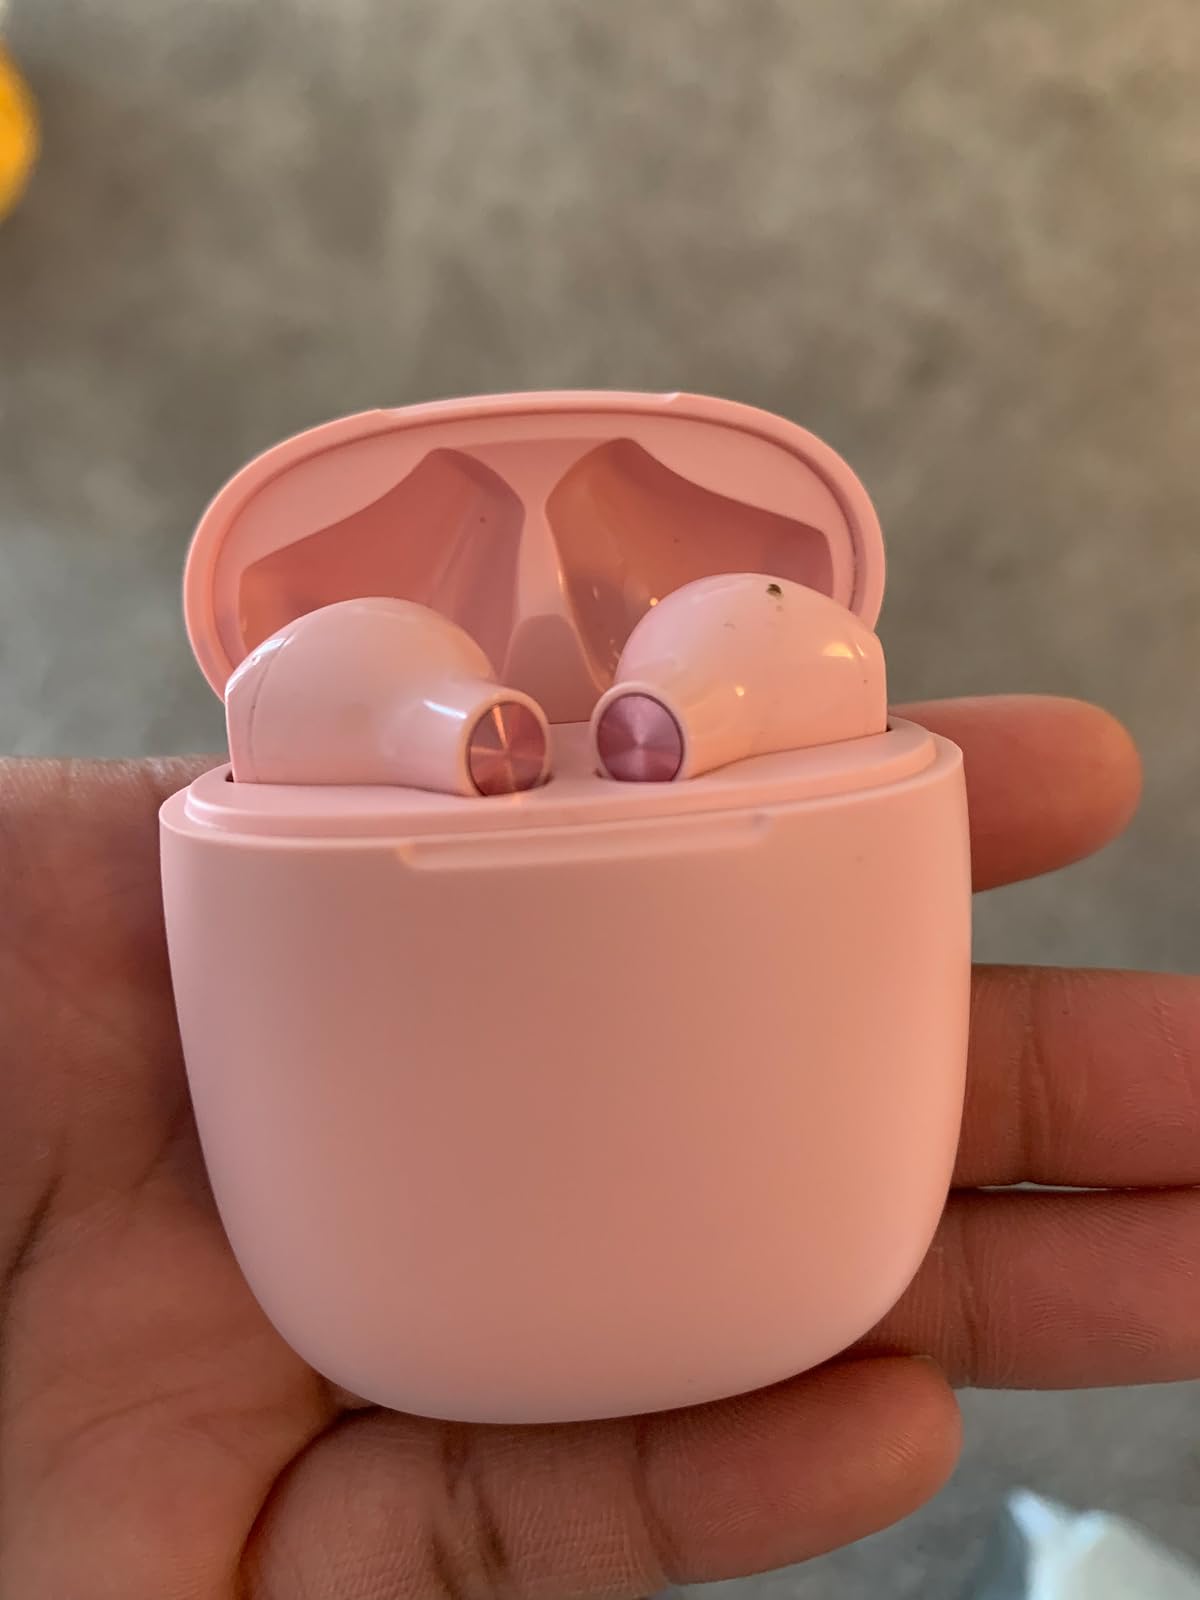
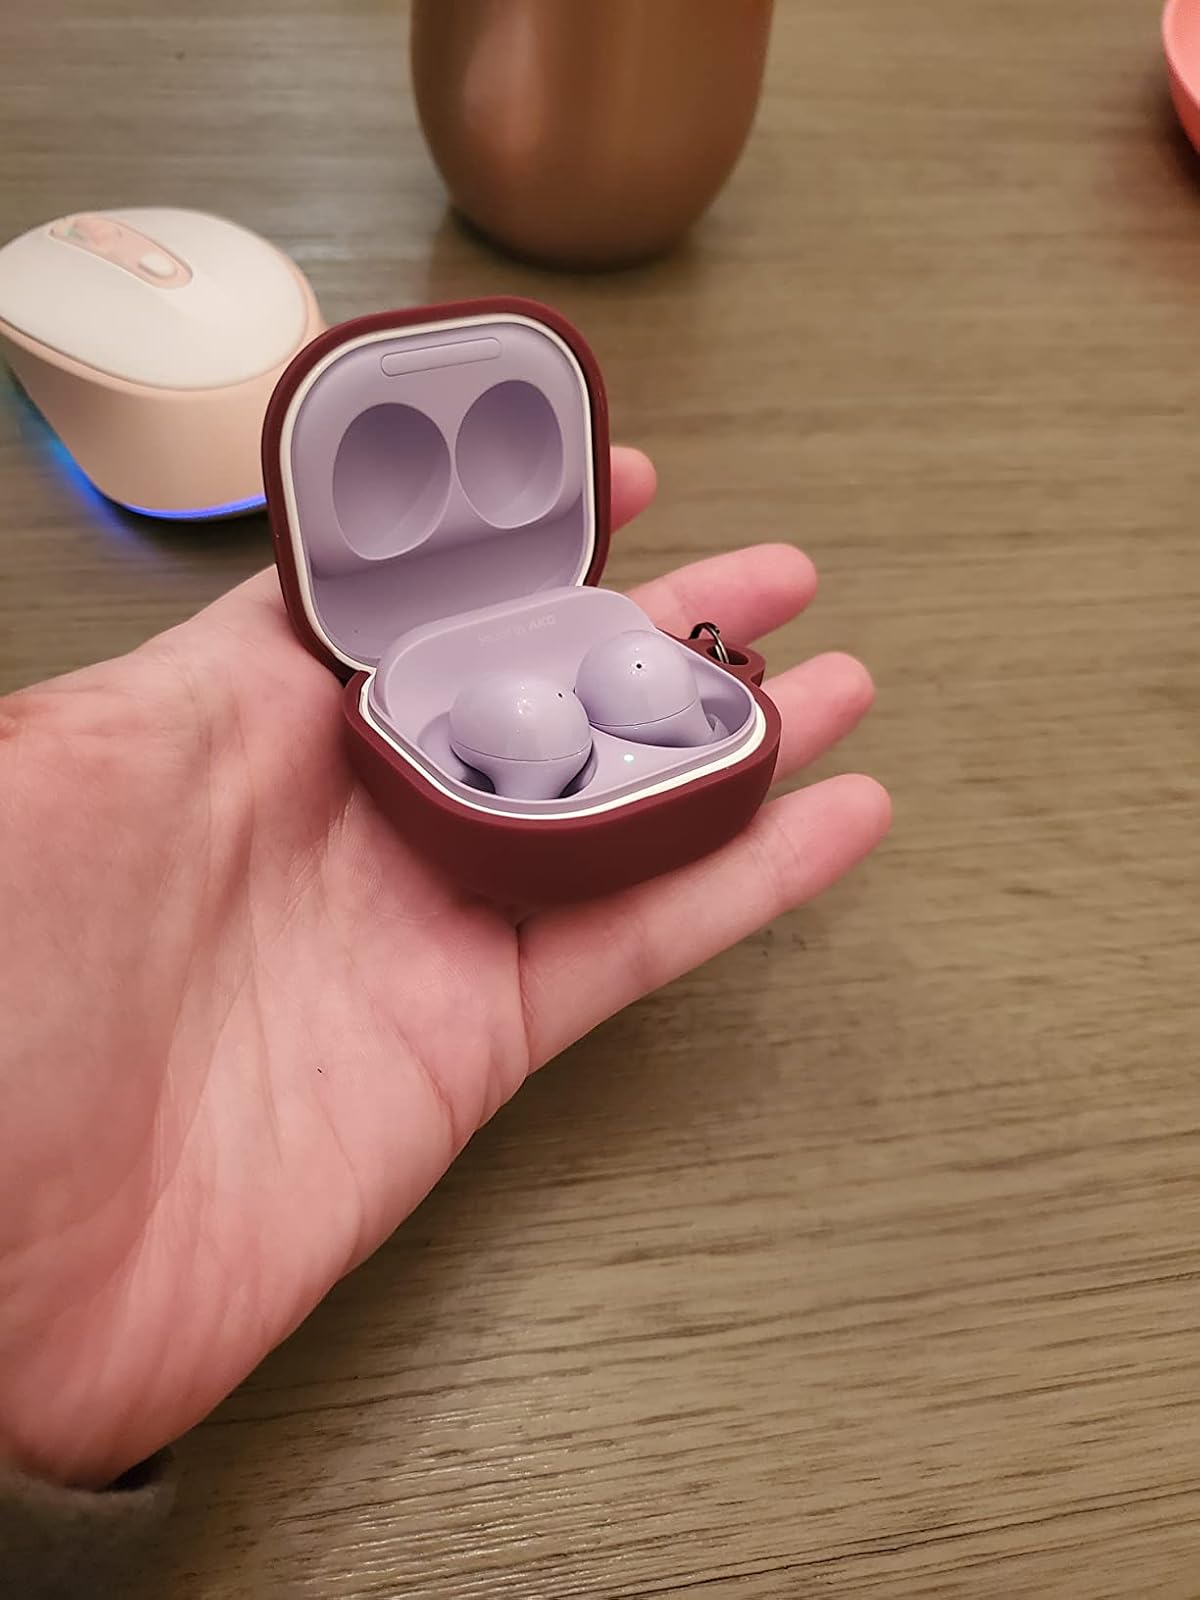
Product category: earbuds
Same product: no